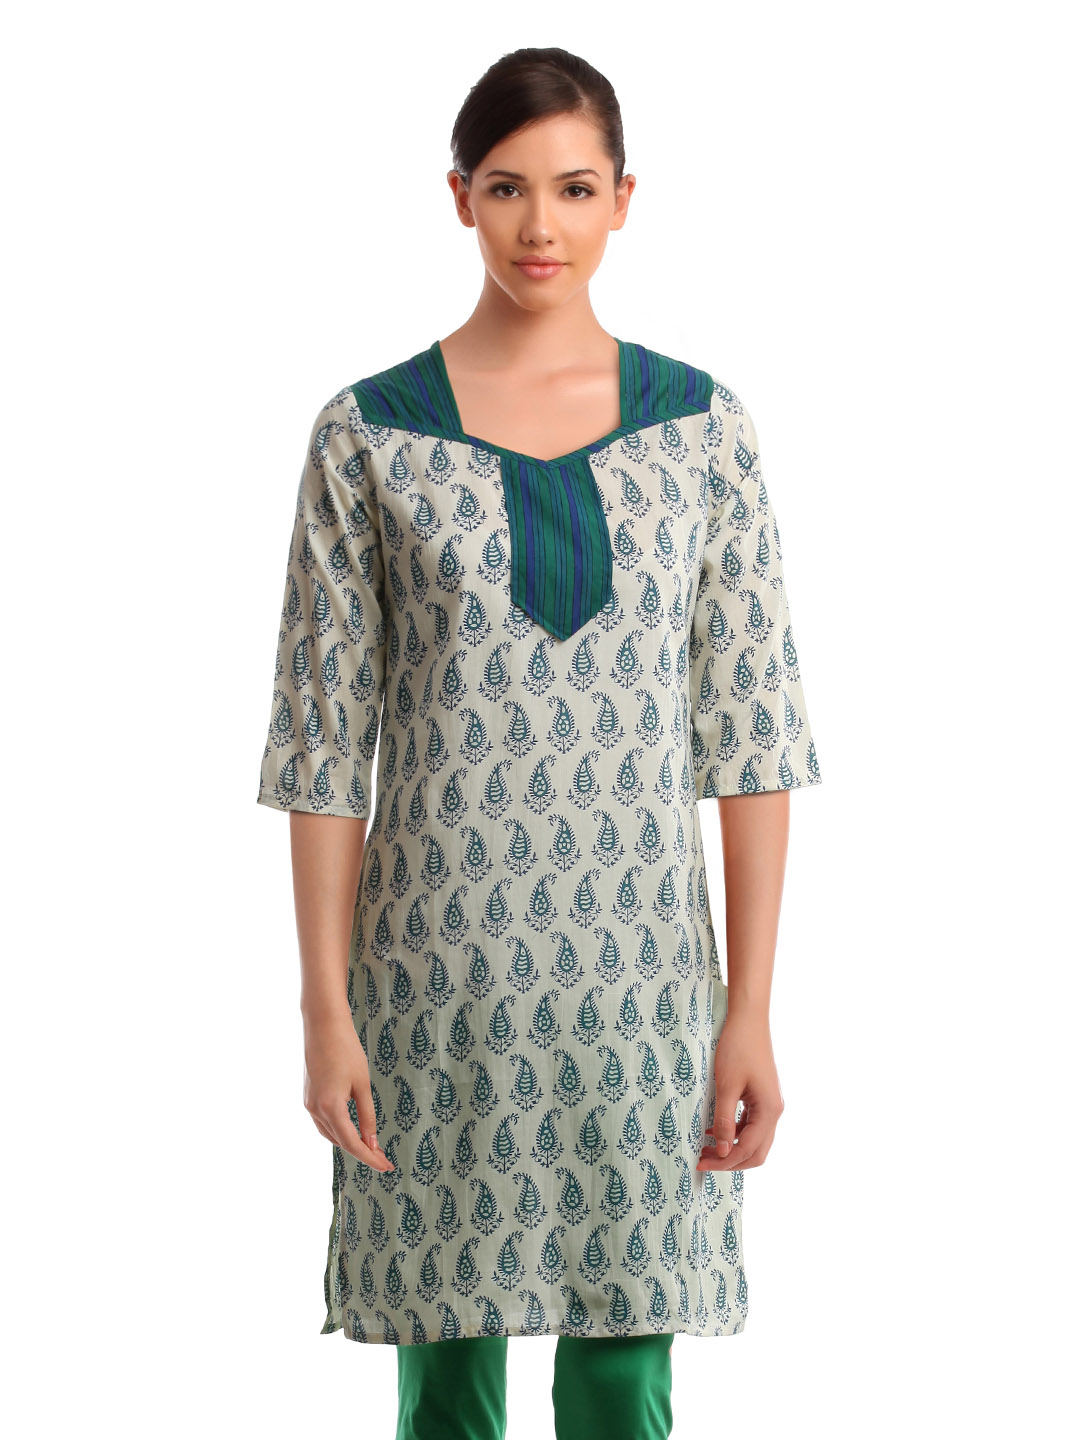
Alma Women Cream Printed Kurta
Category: Apparel / Topwear / Kurtas
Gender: Women
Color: Cream
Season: Fall 2012
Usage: Ethnic